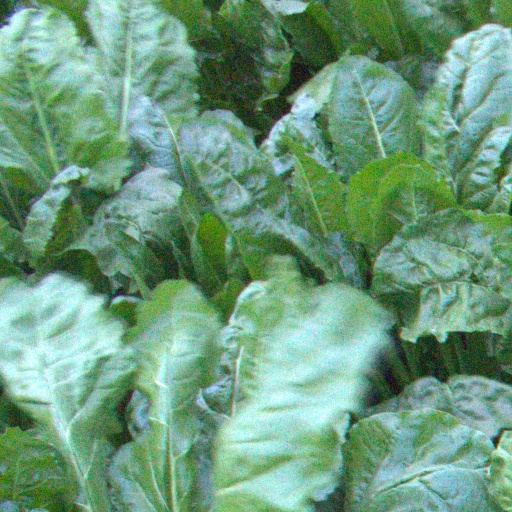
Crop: sugar beet